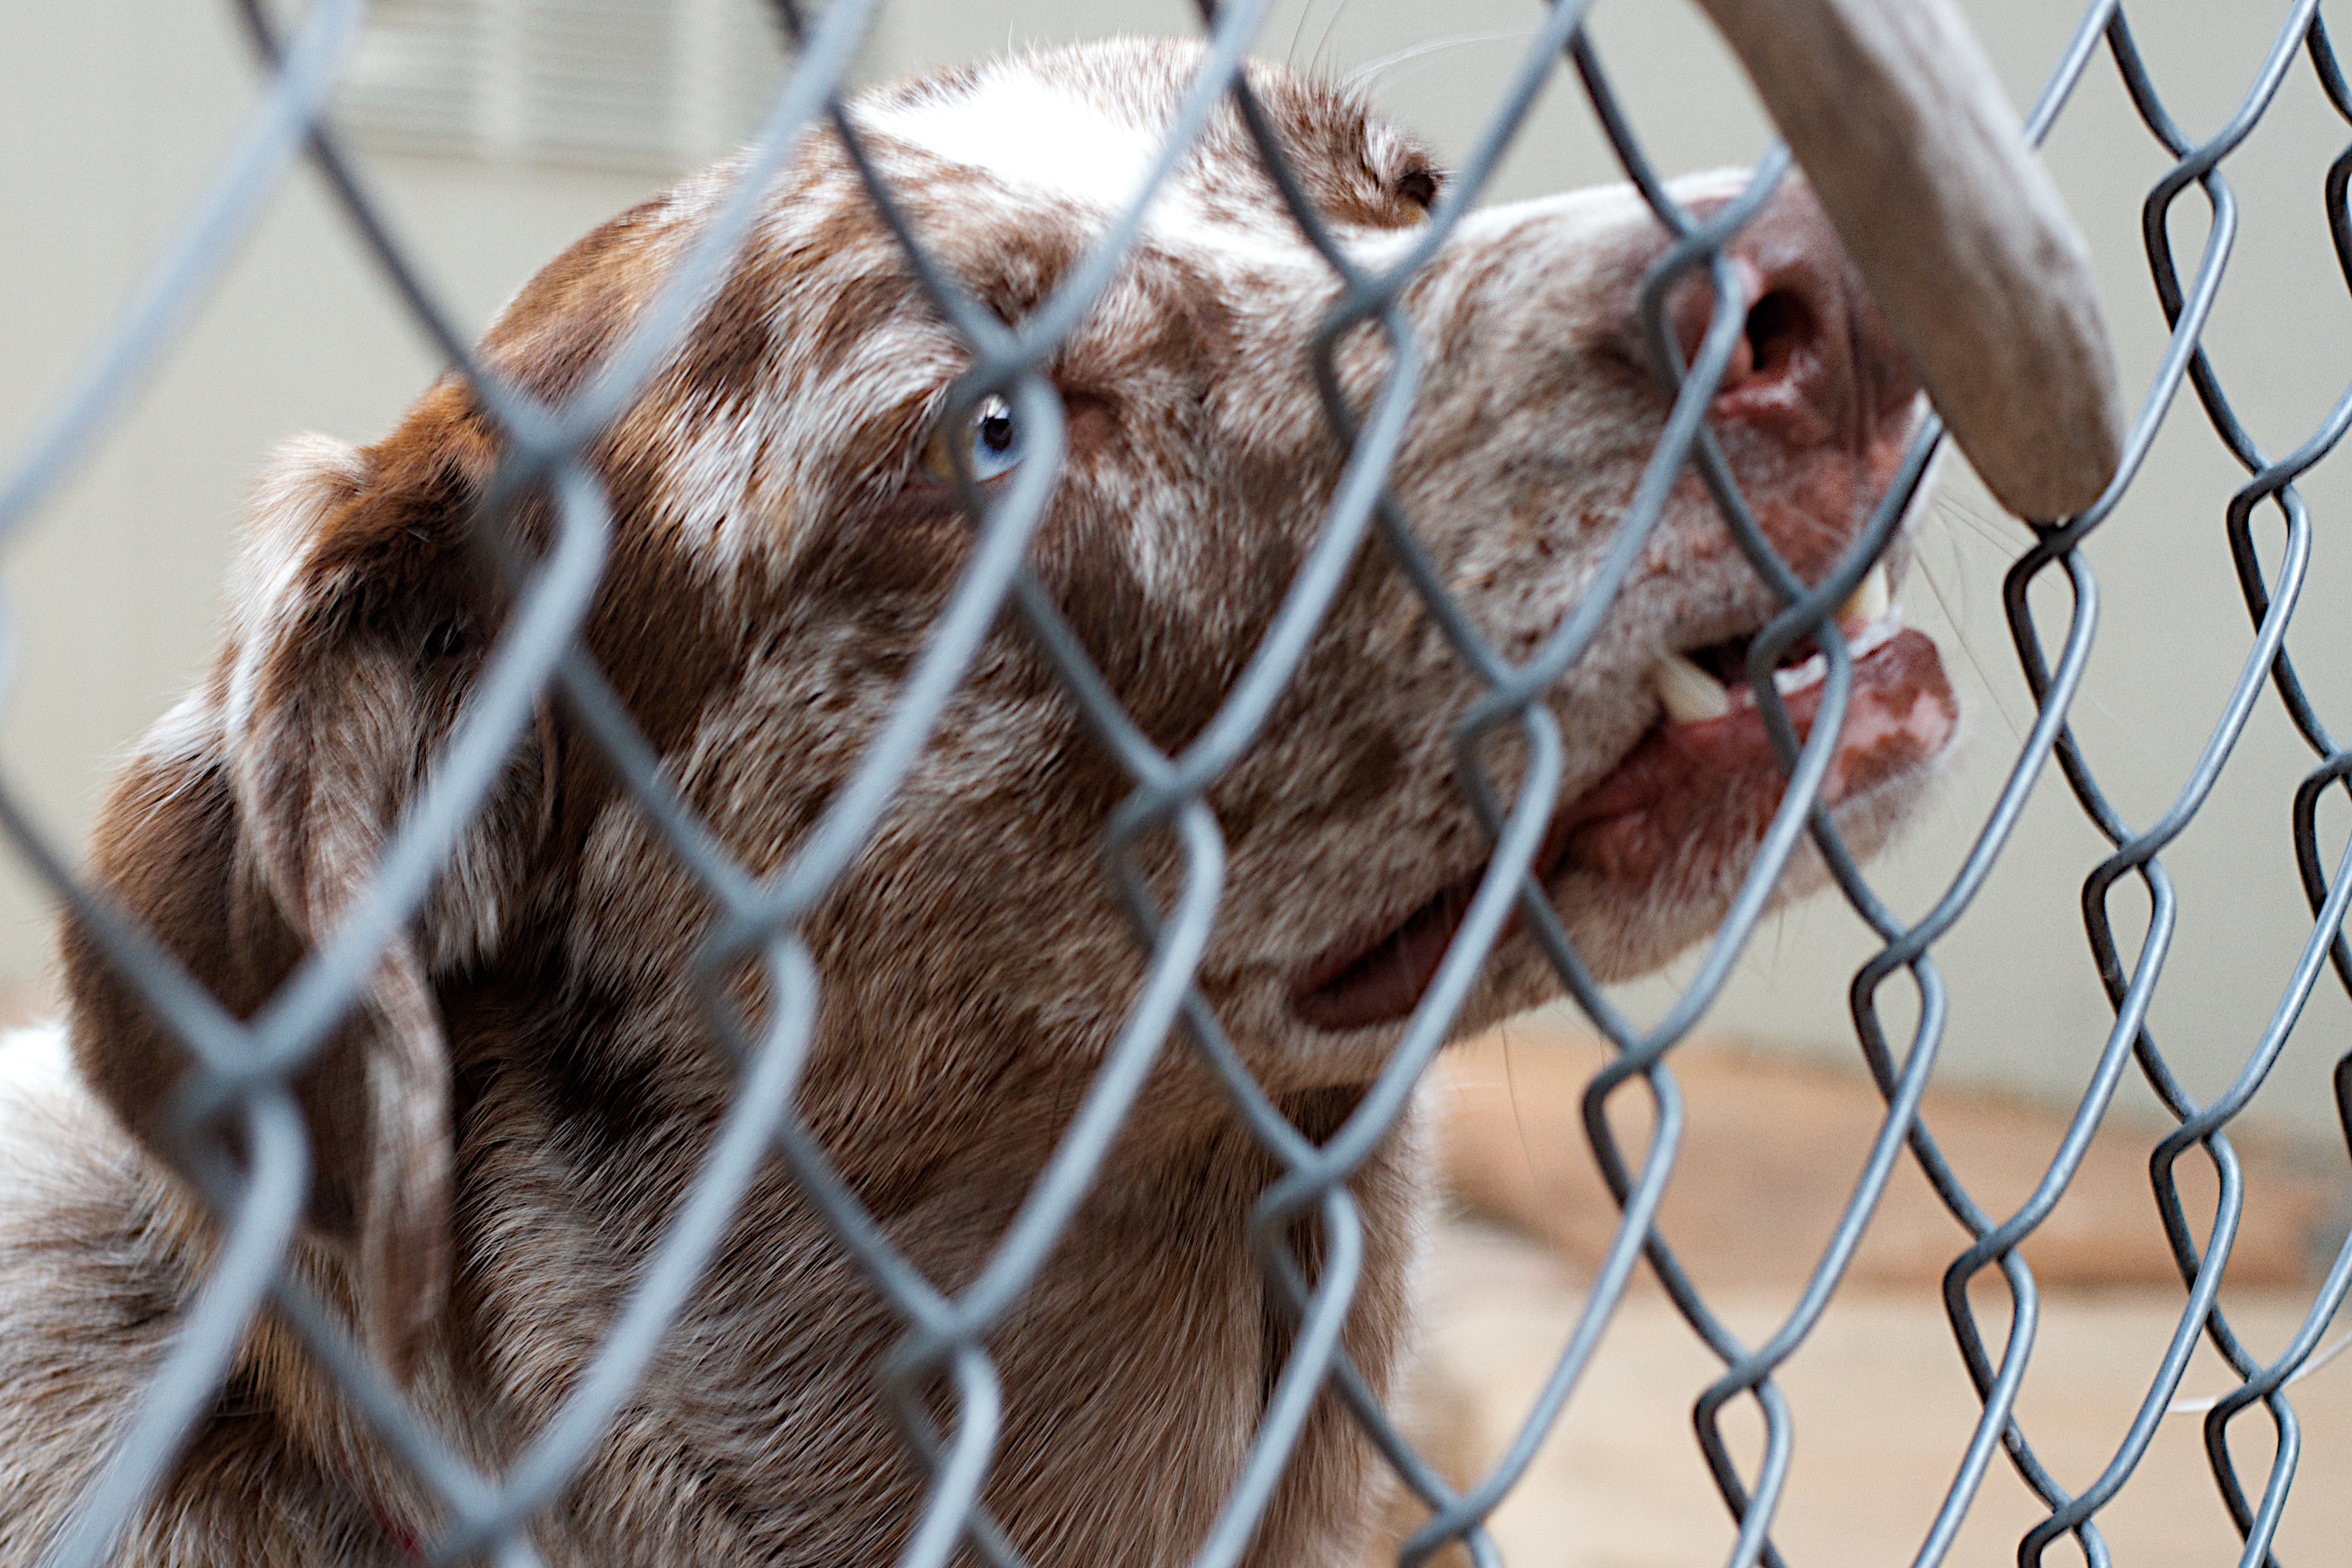
dog, mammal, close up, whiskers, felix, organ, 2016366, animal shelter